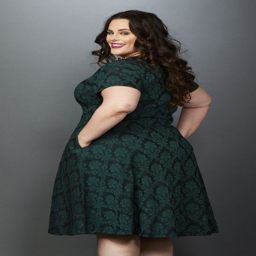
overweight women can be proud and confident regarding their appearance .